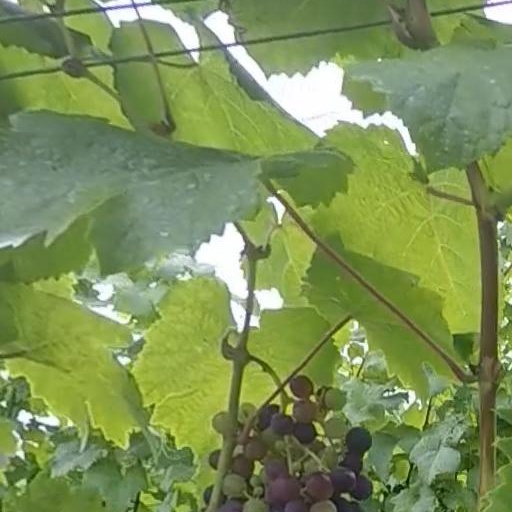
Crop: grape